Question: What is the boy doing?
Tambaya: Me yaron yake yi?
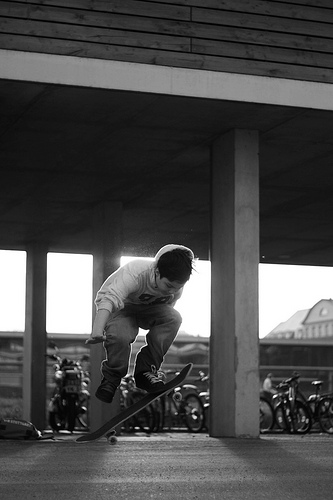
Answer: Playing.
Amsa: Wasa.